Kankō Ainu

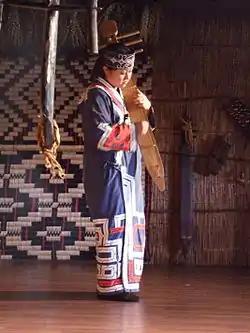
A woman performs on the traditional while dressed in traditional Ainu attire.

The practice of portraying indigenous Japanese traditions for tourism purposes has been criticised and protested by some Ainu advocates, including complaints that tourist Ainu sites do not represent genuine Ainu culture, but rather a stereotype of the Ainu from the (majority Japanese) perspective. However, other Ainu people do not hold the view that the practice is a negative one, instead considering it a positive to be able to make a living producing and selling traditional Ainu handicrafts and performing traditional Ainu artforms for an audience. This term is not a simple history view. For example, Kanko Ainu happened through the assimilation policy by the Japanese government and this was the resistance movement and this tells us “true” culture or not. This is composed by more diversity factors like imperial policy, the establishment media, and expansion of people's communication.